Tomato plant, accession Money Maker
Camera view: horizontal (90 deg, fisheye); turntable rotation: 270 degrees
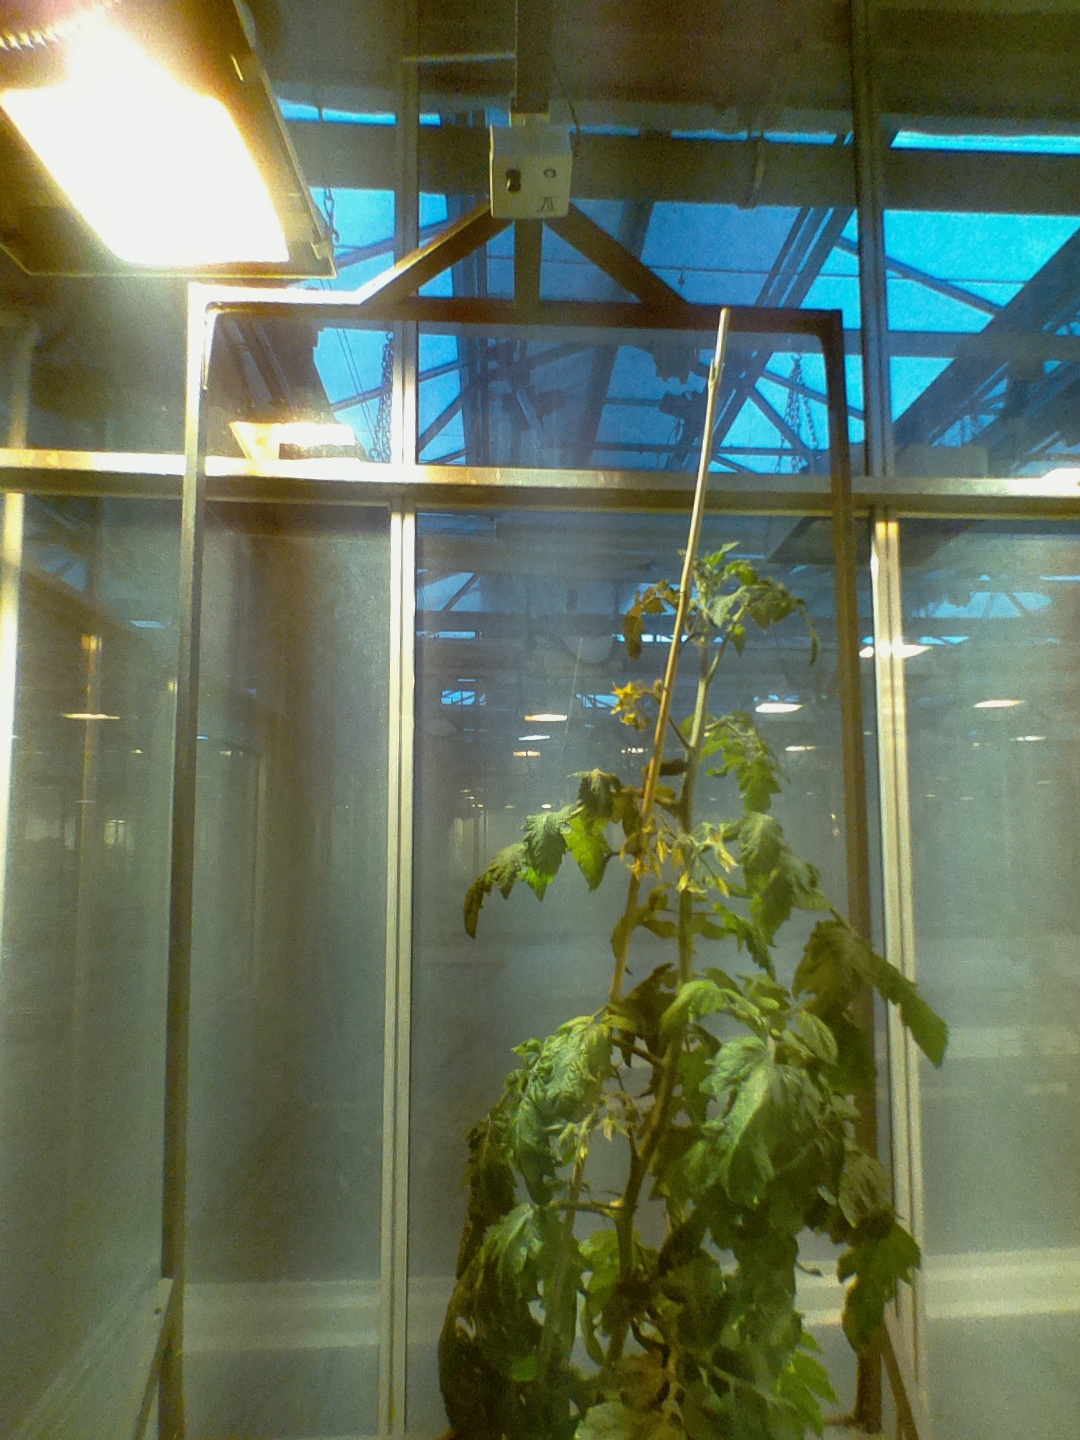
BBCH growth stage 69: End of flowering, 90%-100% of flowers open, more petals falling